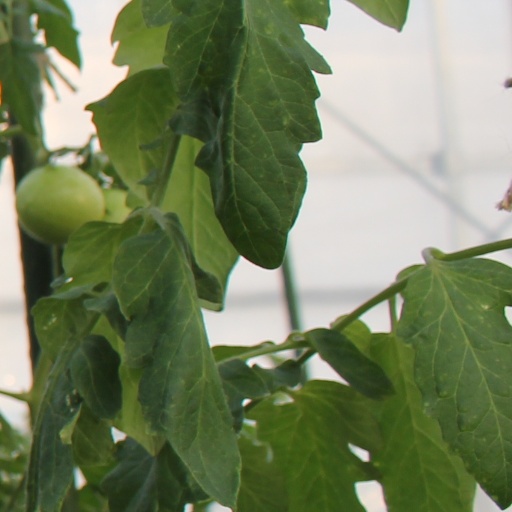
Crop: tomato